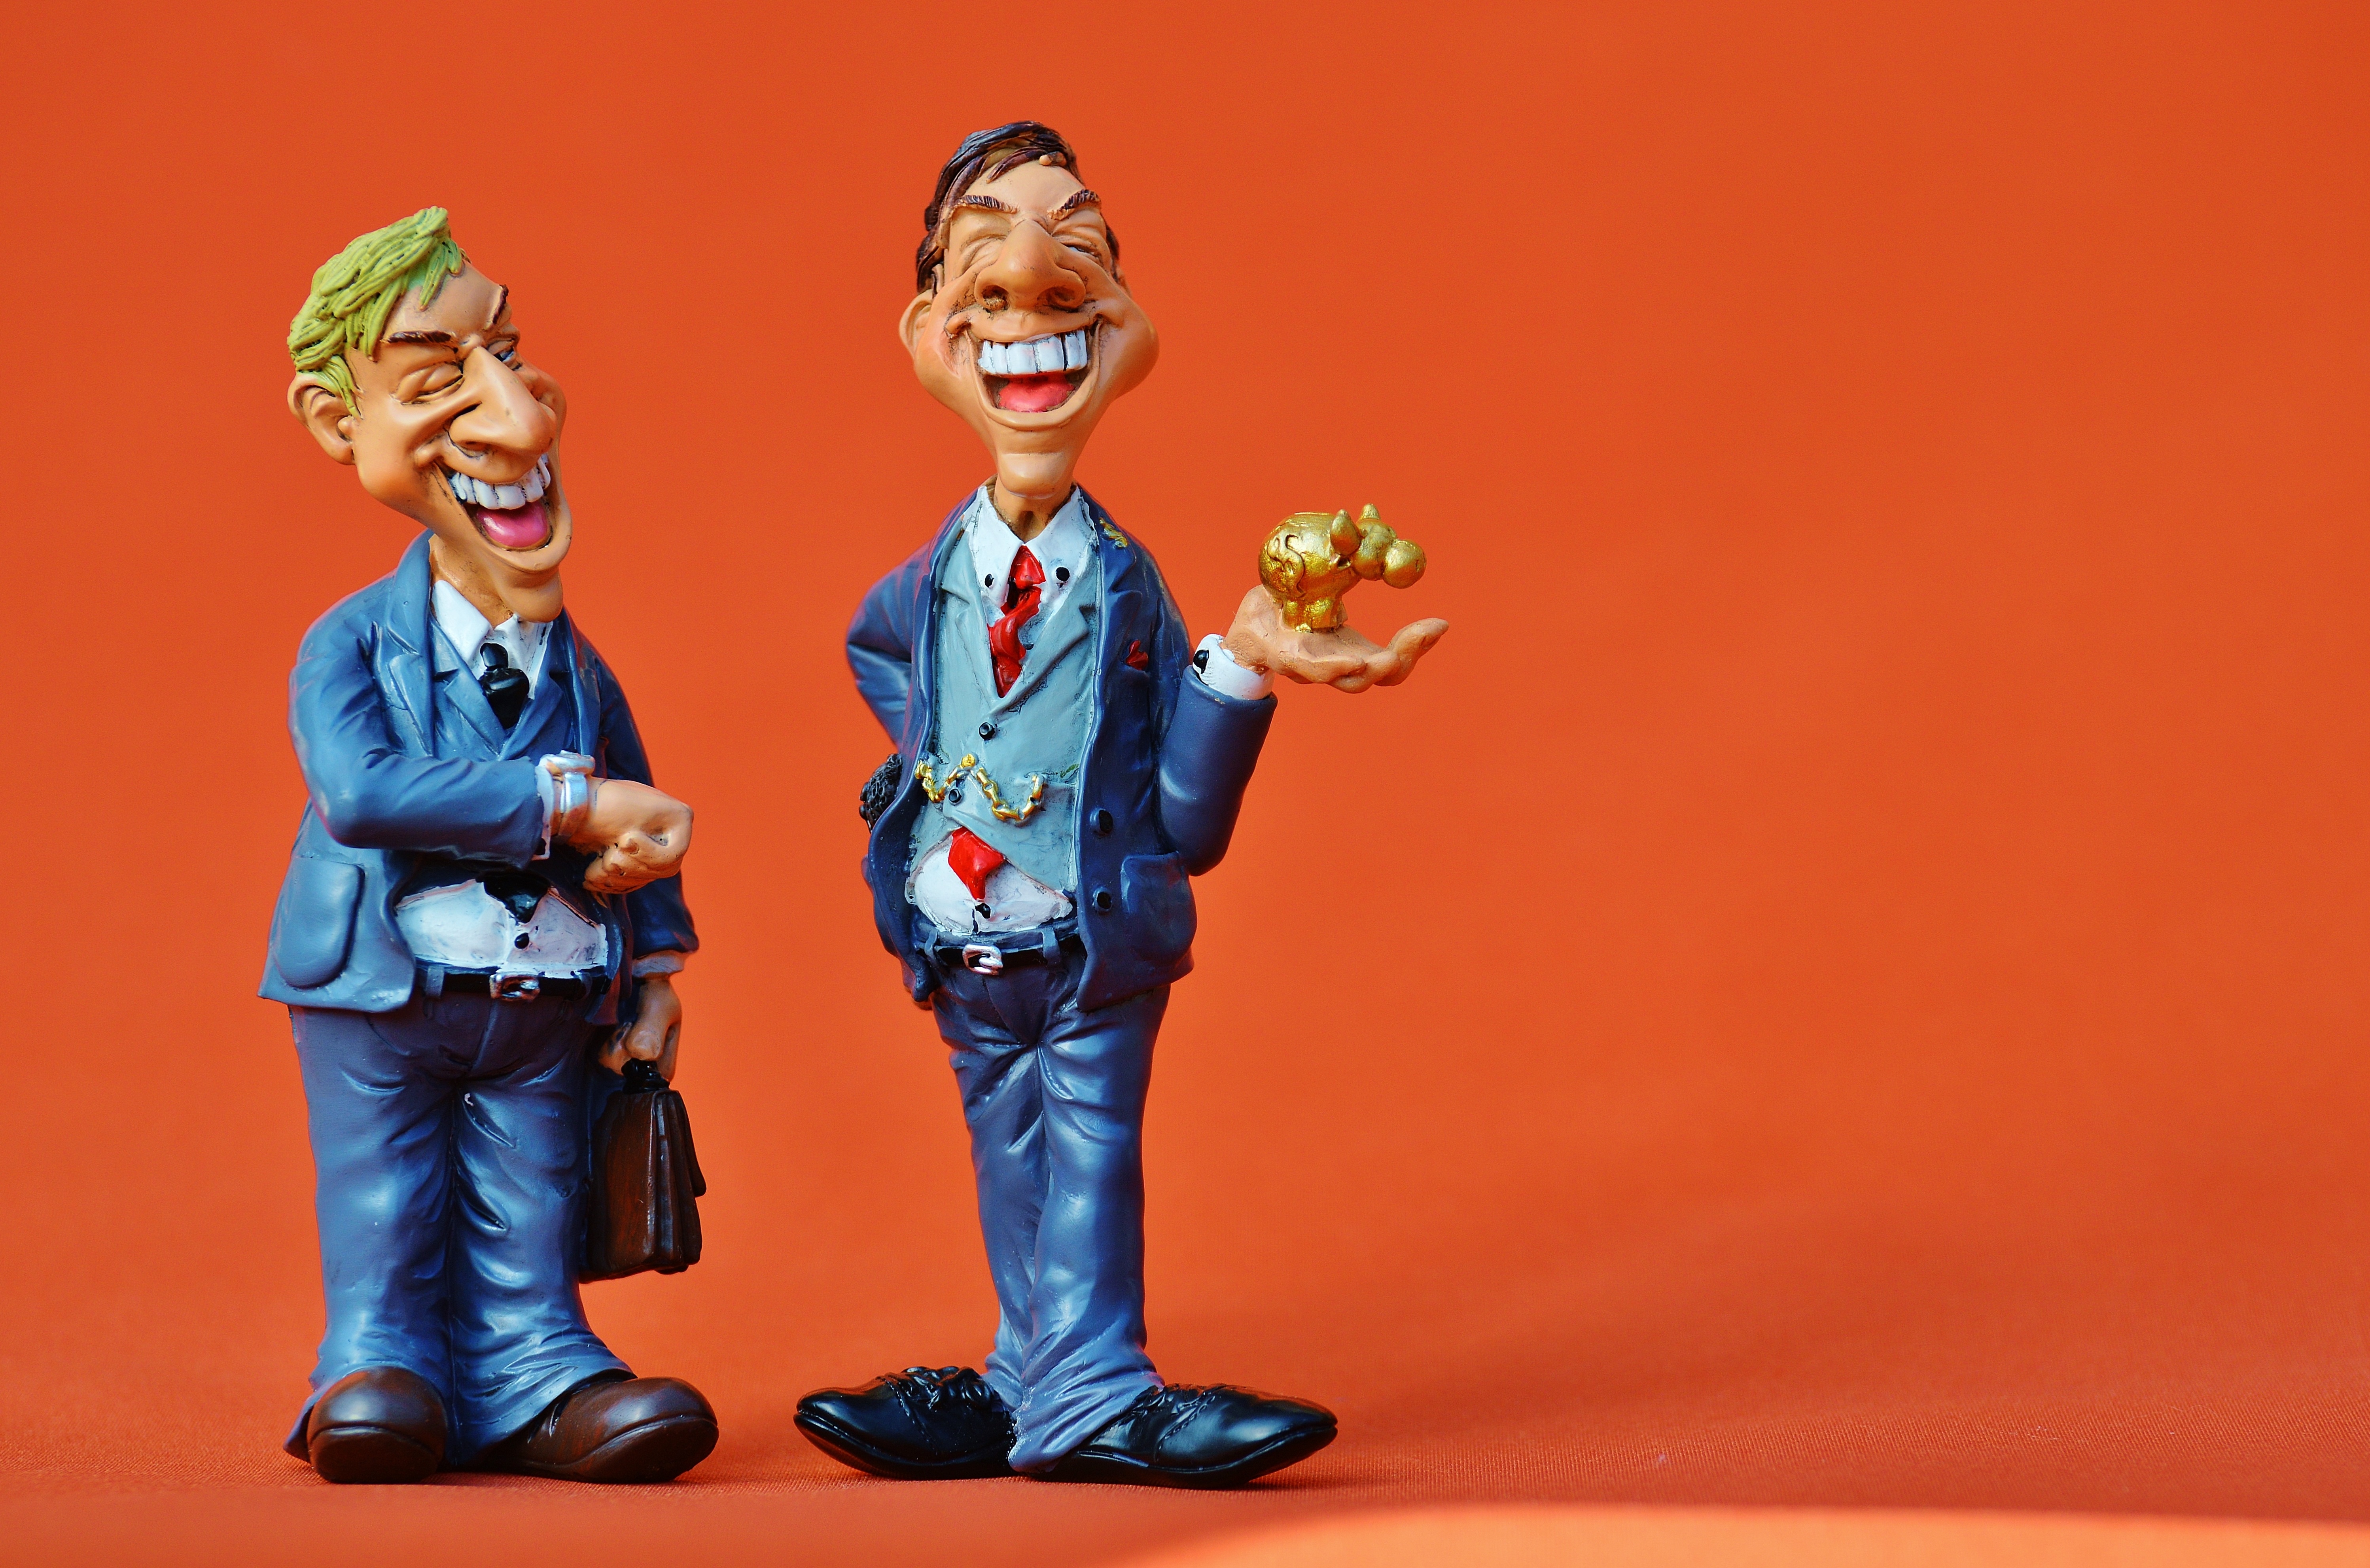
meeting, business, toy, laugh, wrist watch, fun, figure, illustration, shops, figurine, funny, action figure, businessman, time of, dates, on time, profit, time is money